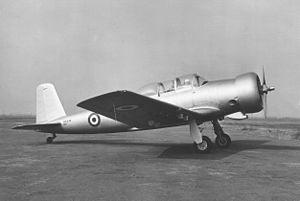
Le Fiat G.49 était un avion d'entrainement biplace italien, conçu par Giuseppe Gabrielli et construit par Fiat Aviazione.